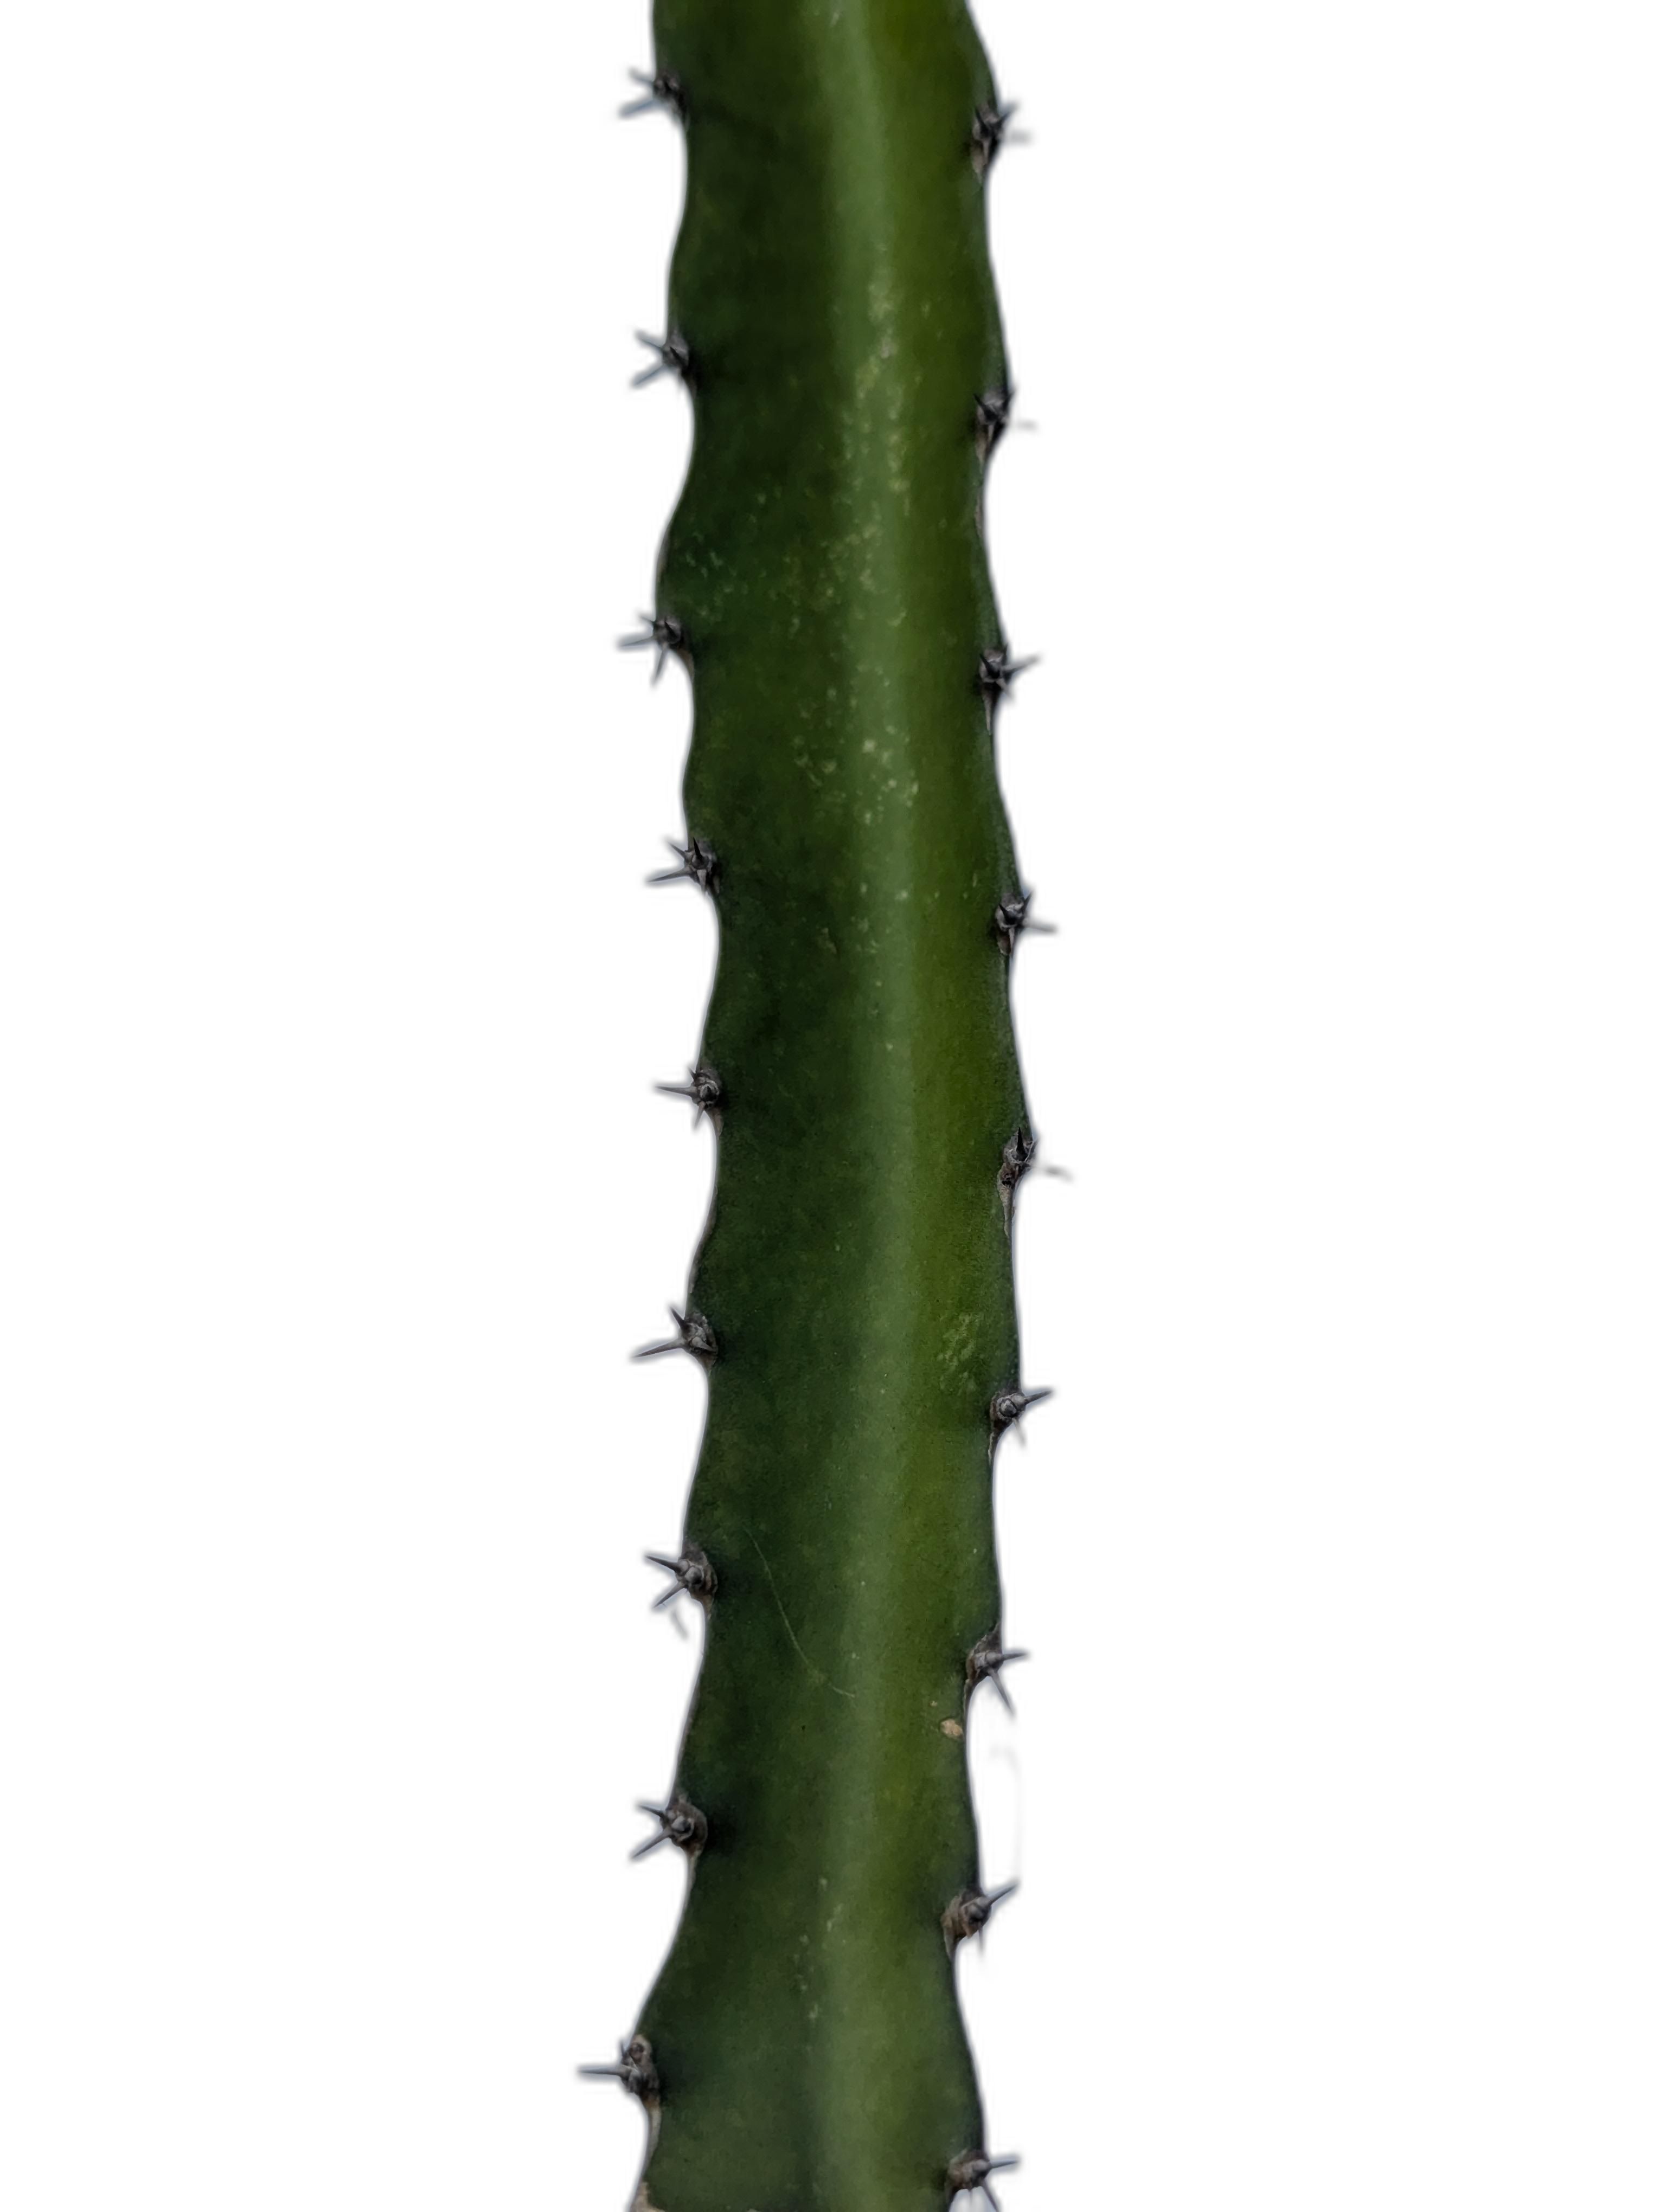
Label: Good leaf